1874 Boston Red Stockings season

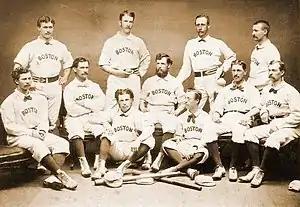
Team photograph

"Note: Pos = Position; G = Games played; AB = At bats; H = Hits; Avg. = Batting average; HR = Home runs; RBI = Runs batted in"